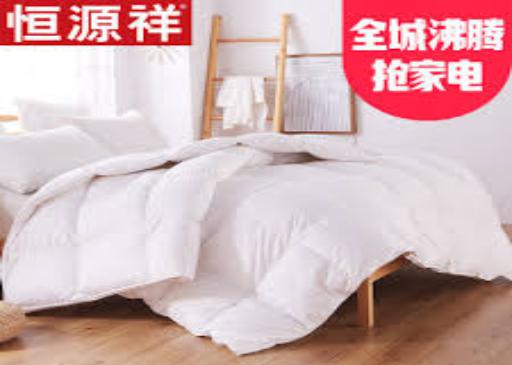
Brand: HengYuXiang
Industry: Necessities